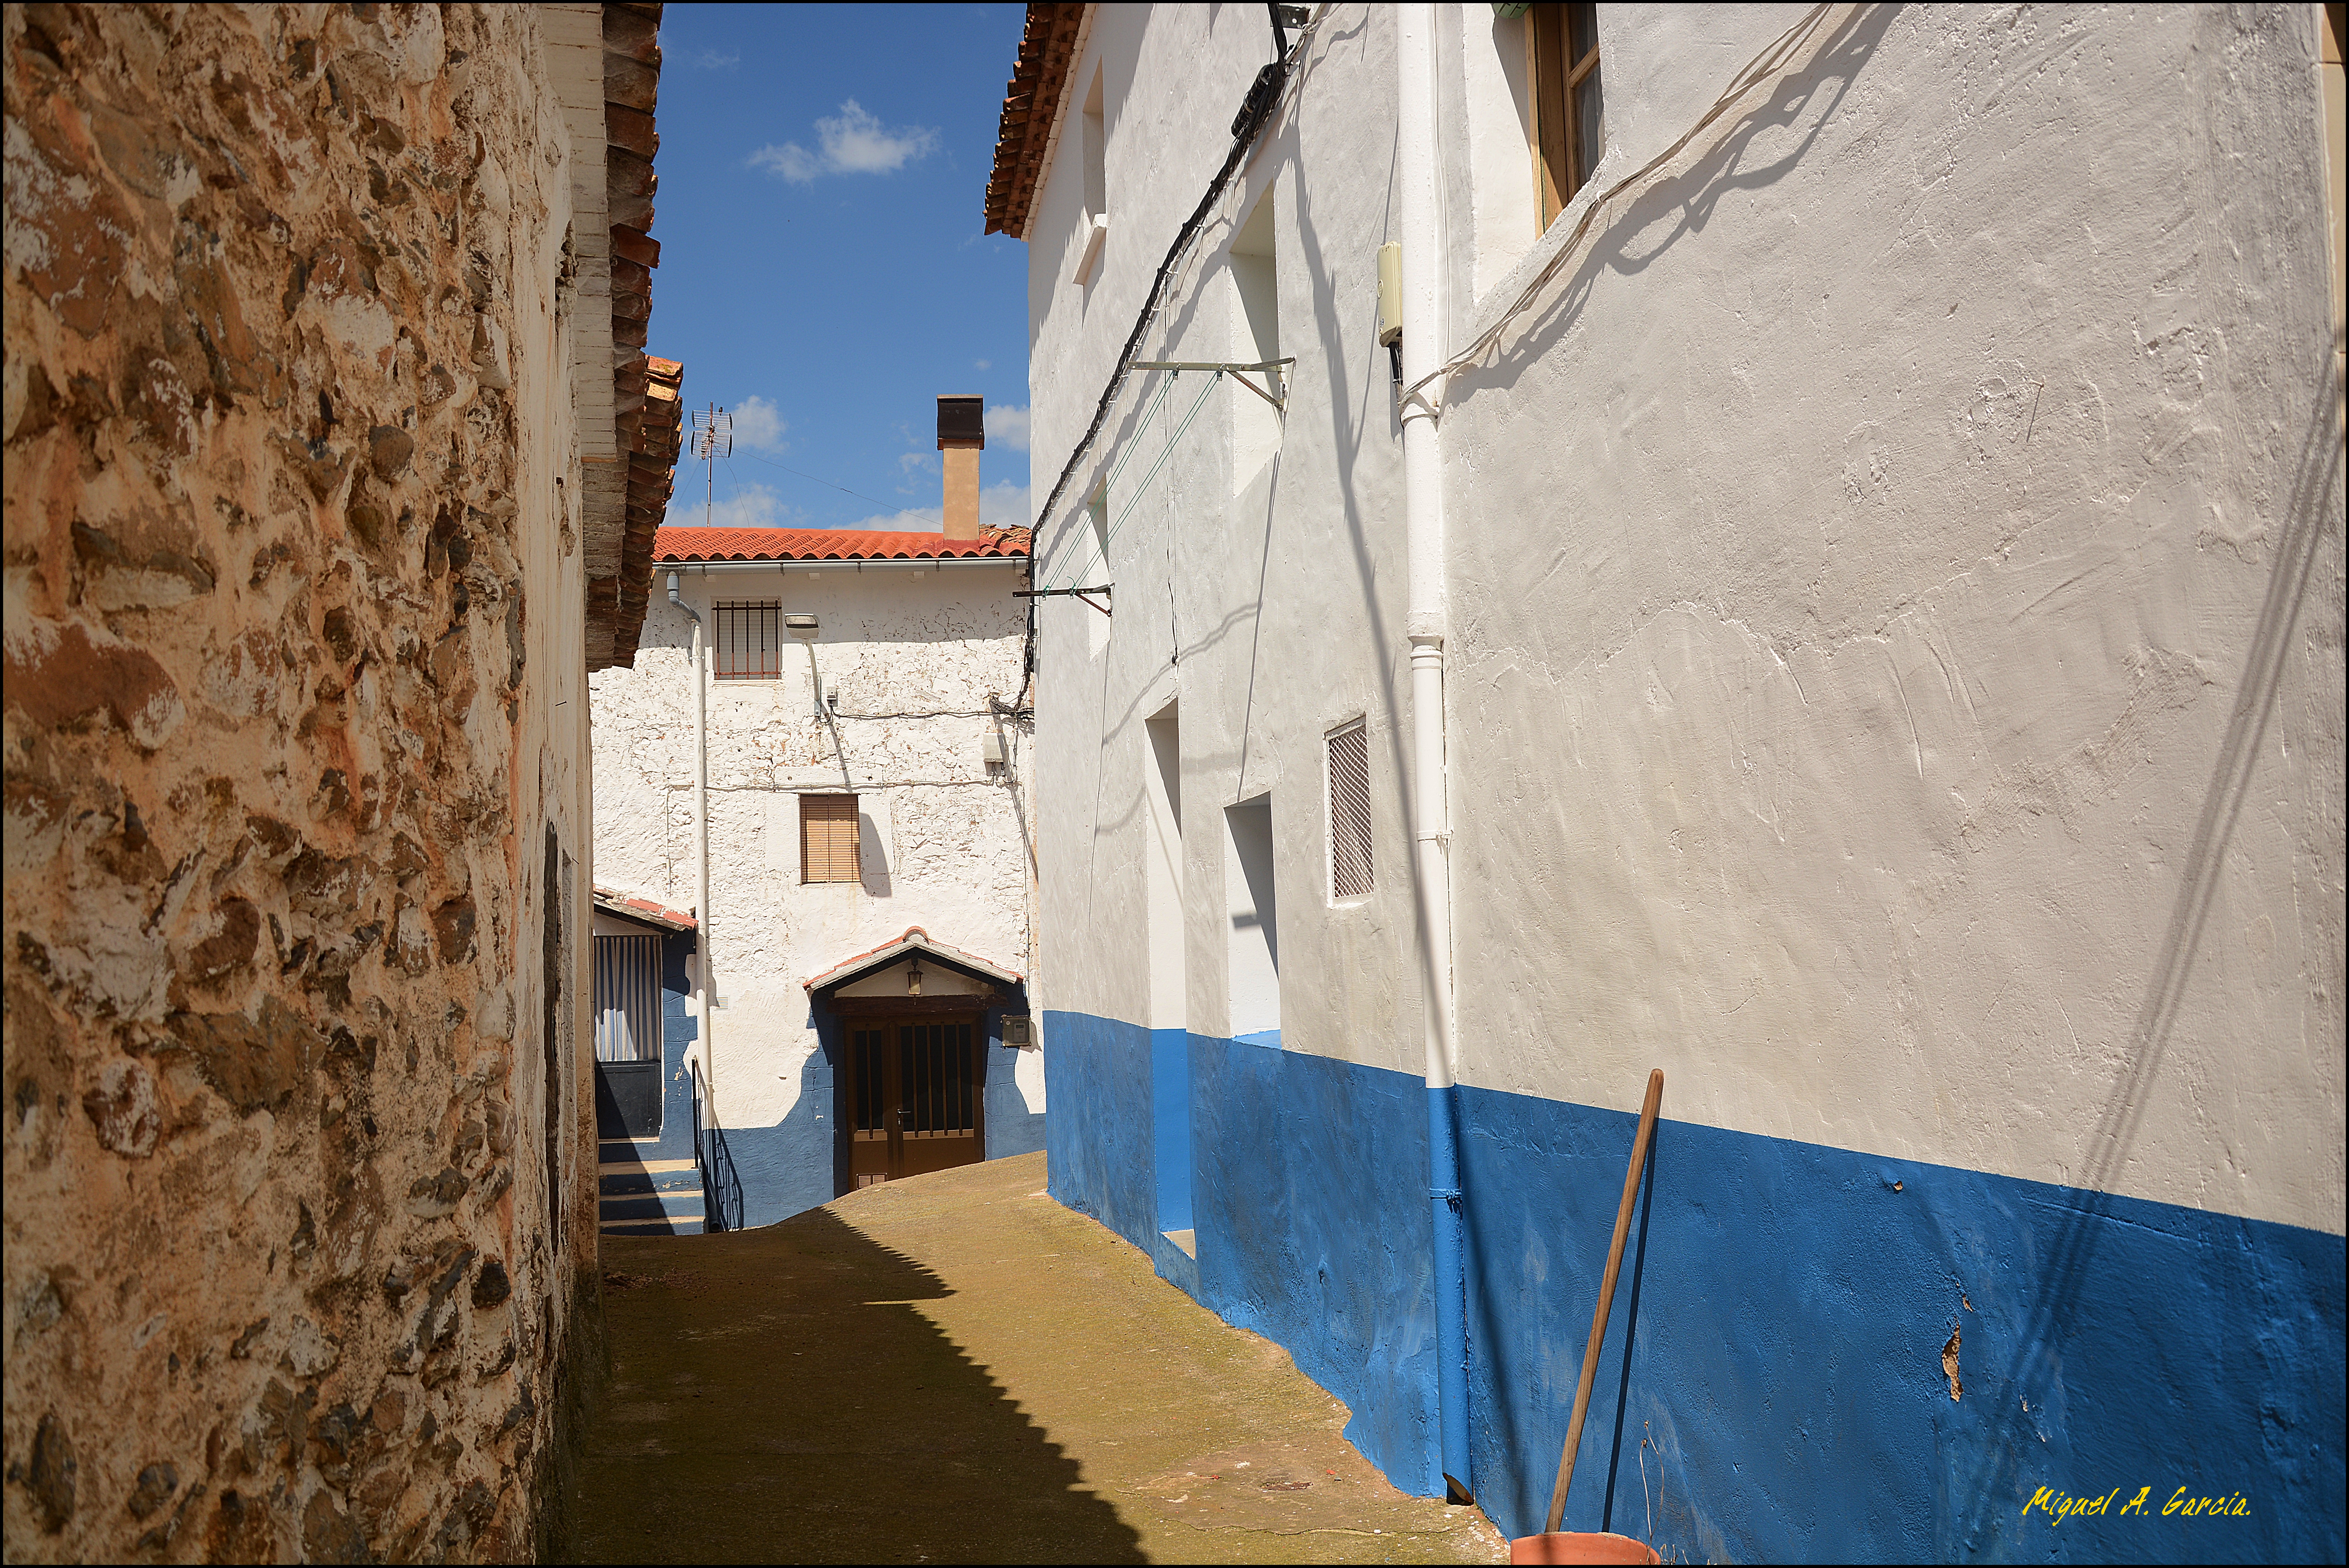
architecture, road, street, house, town, alley, wall, travel, color, facade, blue, infrastructure, neighbourhood, urban area, ancient history